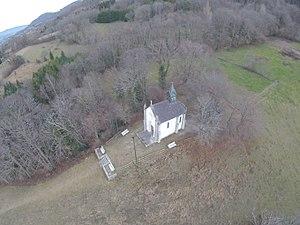
Chapelle Notre-Dame-de-Lourdes de Chermont, vue aérienne
La chapelle Notre-Dame-de-Lourdes de Chermont est un édifice religieux catholique, situé dans le département de la Haute-Savoie, sur la commune de Saint-Cergues, sur le hameau de Chermont.